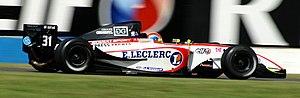
Julien Jousse est un pilote automobile français né le 21 janvier 1986 à Roquebrune-sur-Argens.